Wadi el Maleh

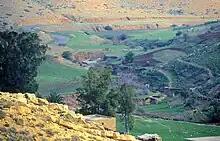
A view on Wadi el Maleh, Hammam el Maleh, and Road 5799

Wadi el Maleh (also Wadi al Maleh, al Malich, etc.; , Nahal Milcha, Milkha Stream, also Milcha, Malcha, etc.) is a non-intermittent stream in West Bank. It is within the basin of the Lower Jordan River near Highway 90 and is very low-watered, with the exception of storm discharge periods.